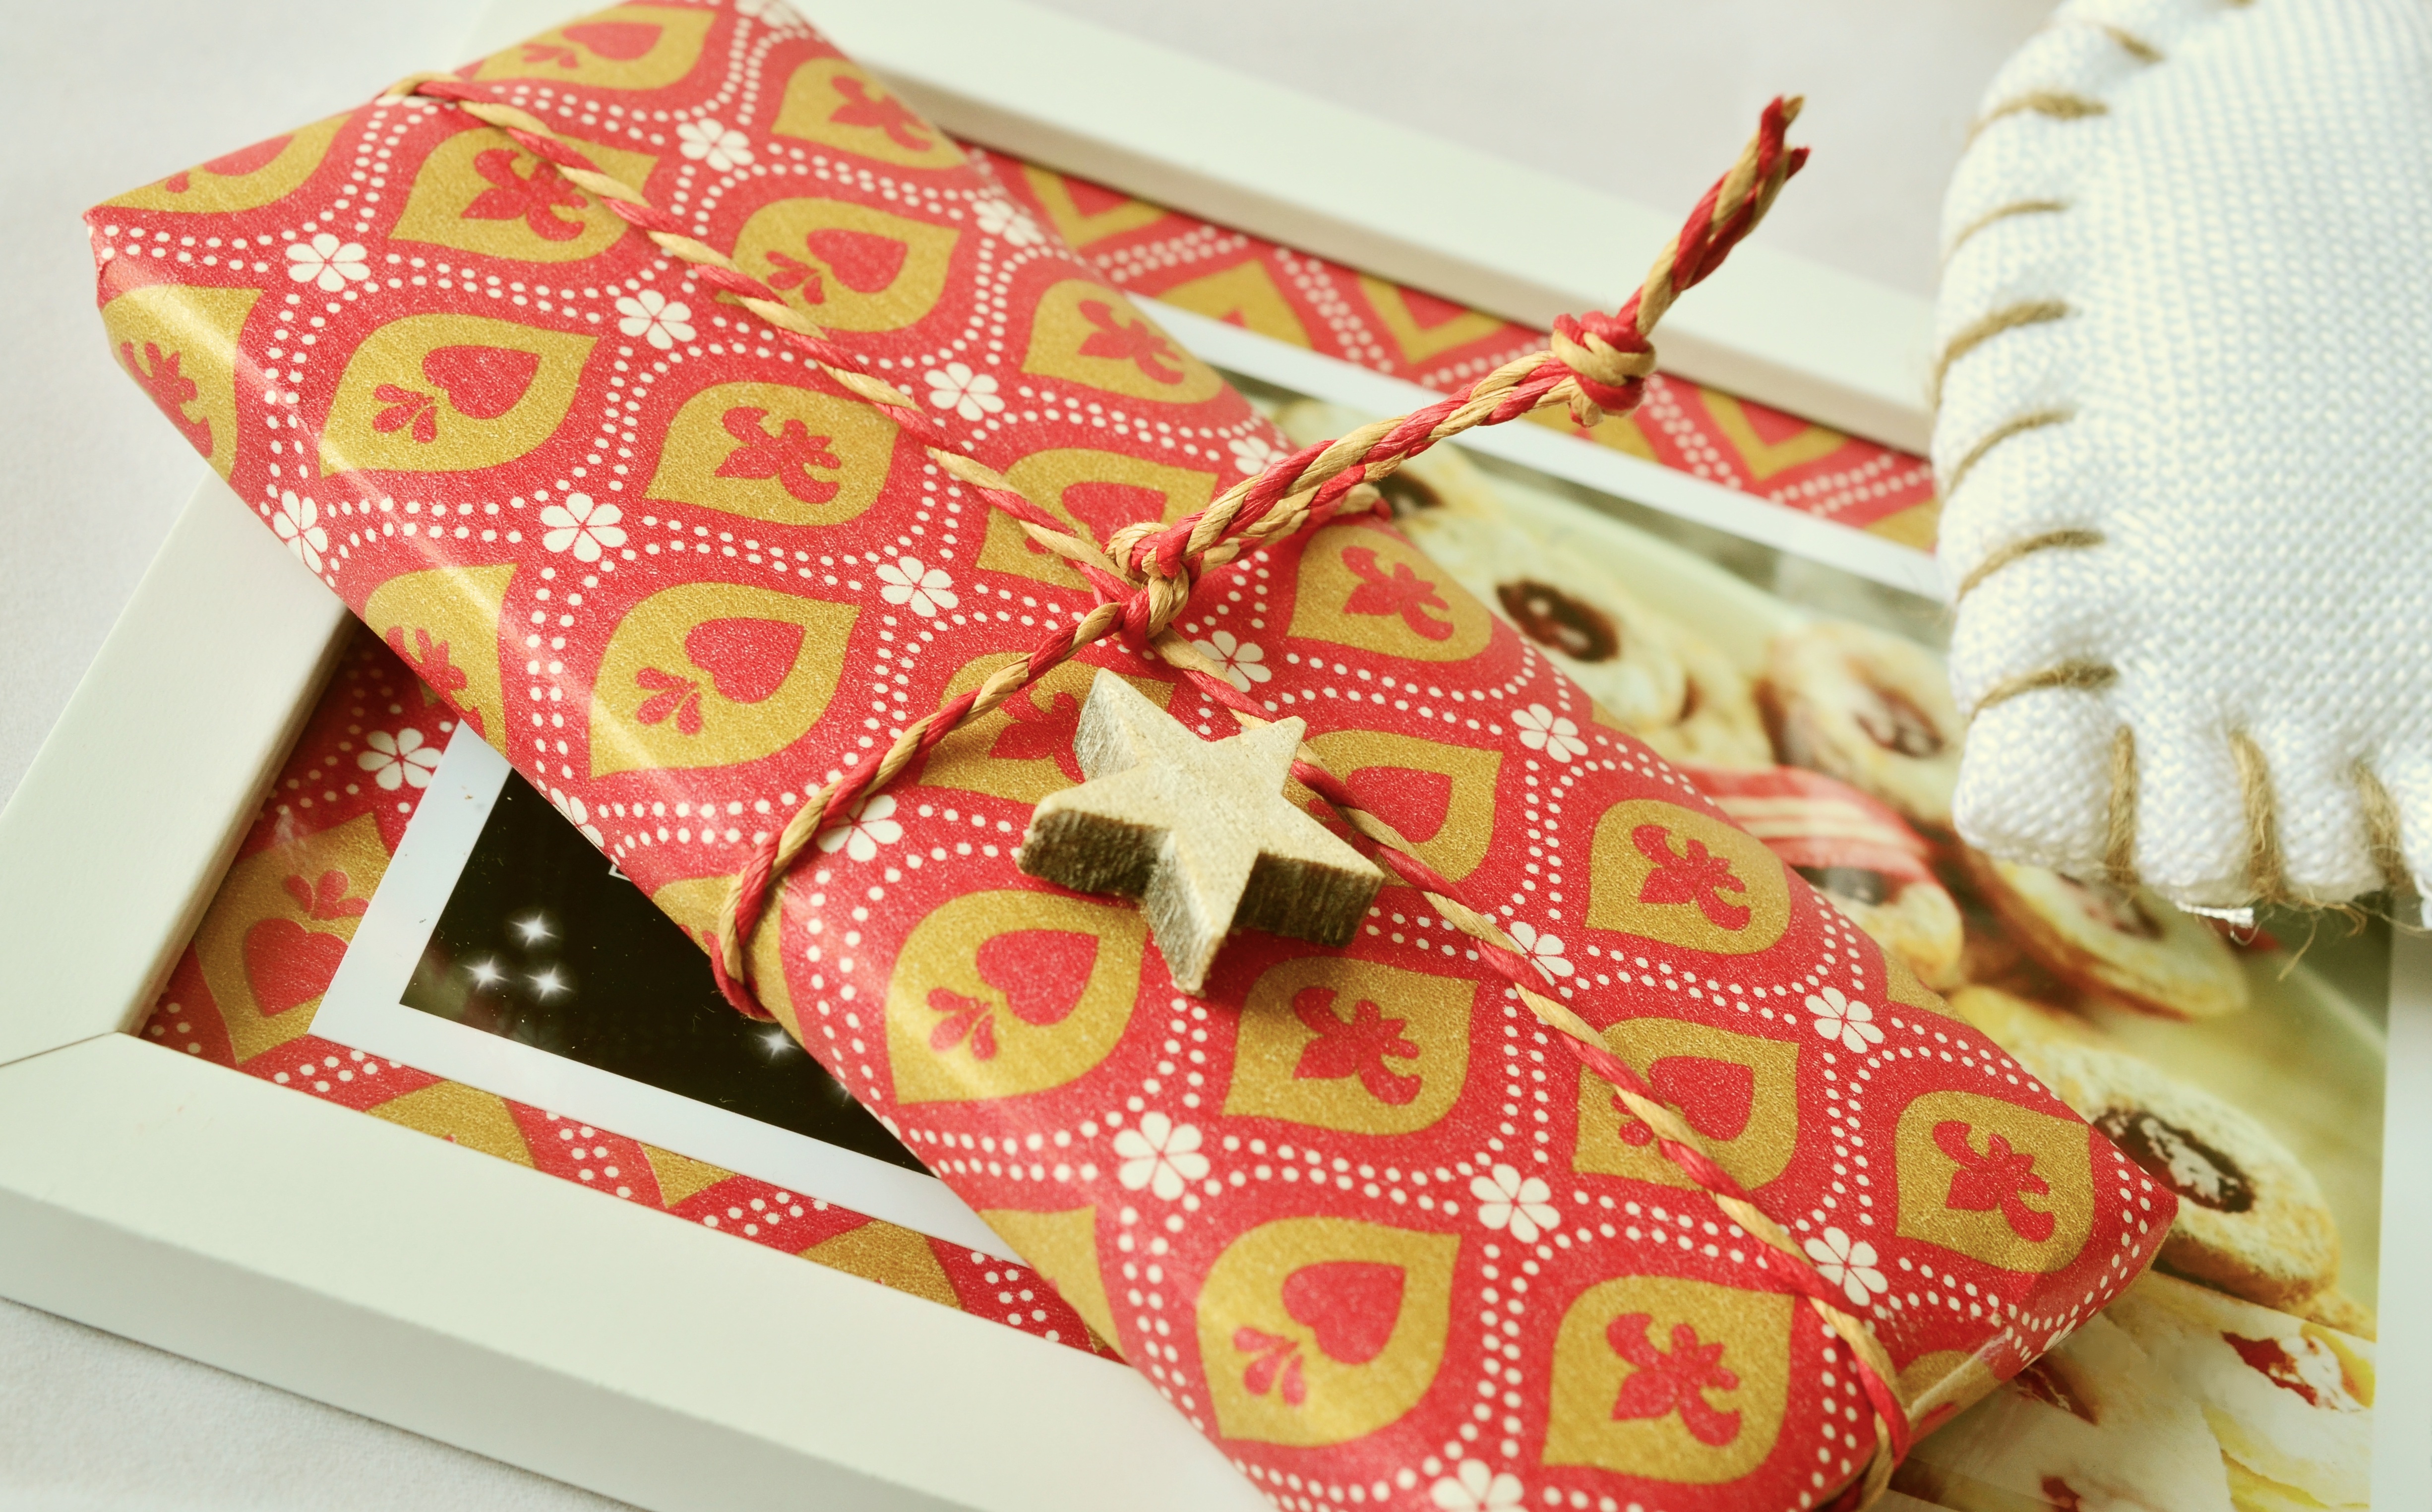
gift, pattern, food, christmas, cord, wrapping paper, textile, art, design, packaging, packed, pack, gift packaging, christmas gift, coin purse